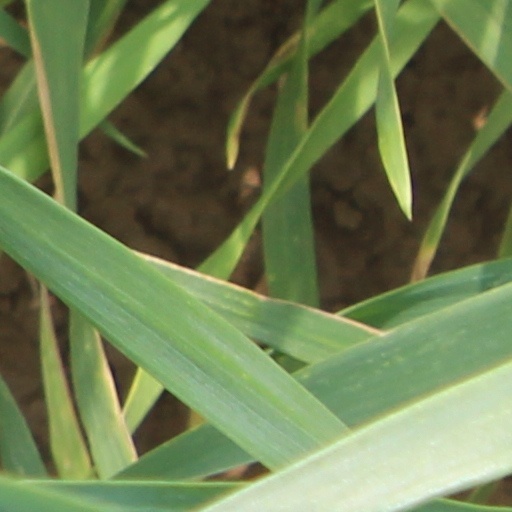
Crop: wheat